Meryl Streep

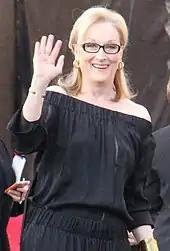
Streep at the 2014 Screen Actors Guild Awards

In 2009, Streep played chef Julia Child in Nora Ephron's "Julie & Julia", co-starring with Stanley Tucci, and again with Amy Adams. (Tucci and Streep had worked together earlier in "Devil Wears Prada".) The first major motion picture based on a blog, "Julie and Julia" contrasts the life of Child in the early years of her culinary career with the life of young New Yorker Julie Powell (Adams), who aspires to cook all 524 recipes in Child's cookbook "Mastering the Art of French Cooking". Longworth believes her caricature of Julia Child was "quite possibly the biggest performance of her career, while also drawing on her own experience to bring lived-in truth to the story of a late bloomer". In Nancy Meyers' romantic comedy "It's Complicated" (also 2009), Streep starred with Alec Baldwin and Steve Martin. She received nominations for the Golden Globe Award for Best Actress – Motion Picture Musical or Comedy for both "Julie & Julia" and "It's Complicated"; she won the award for "Julie & Julia", and later received her 16th Oscar nomination for it. She also lent her voice to Mrs. Felicity Fox in Wes Anderson's stop-motion film "Fantastic Mr. Fox".